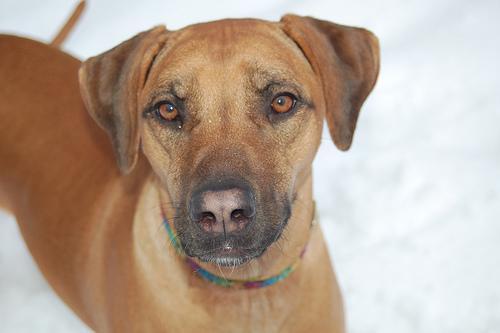
Rhodesian_ridgeback